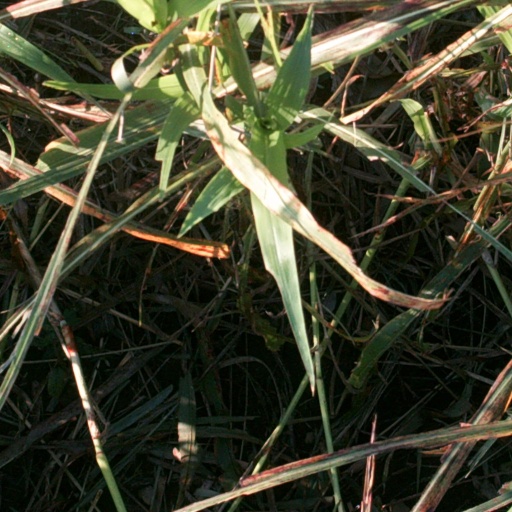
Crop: sorghum